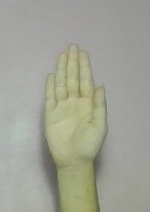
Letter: seen